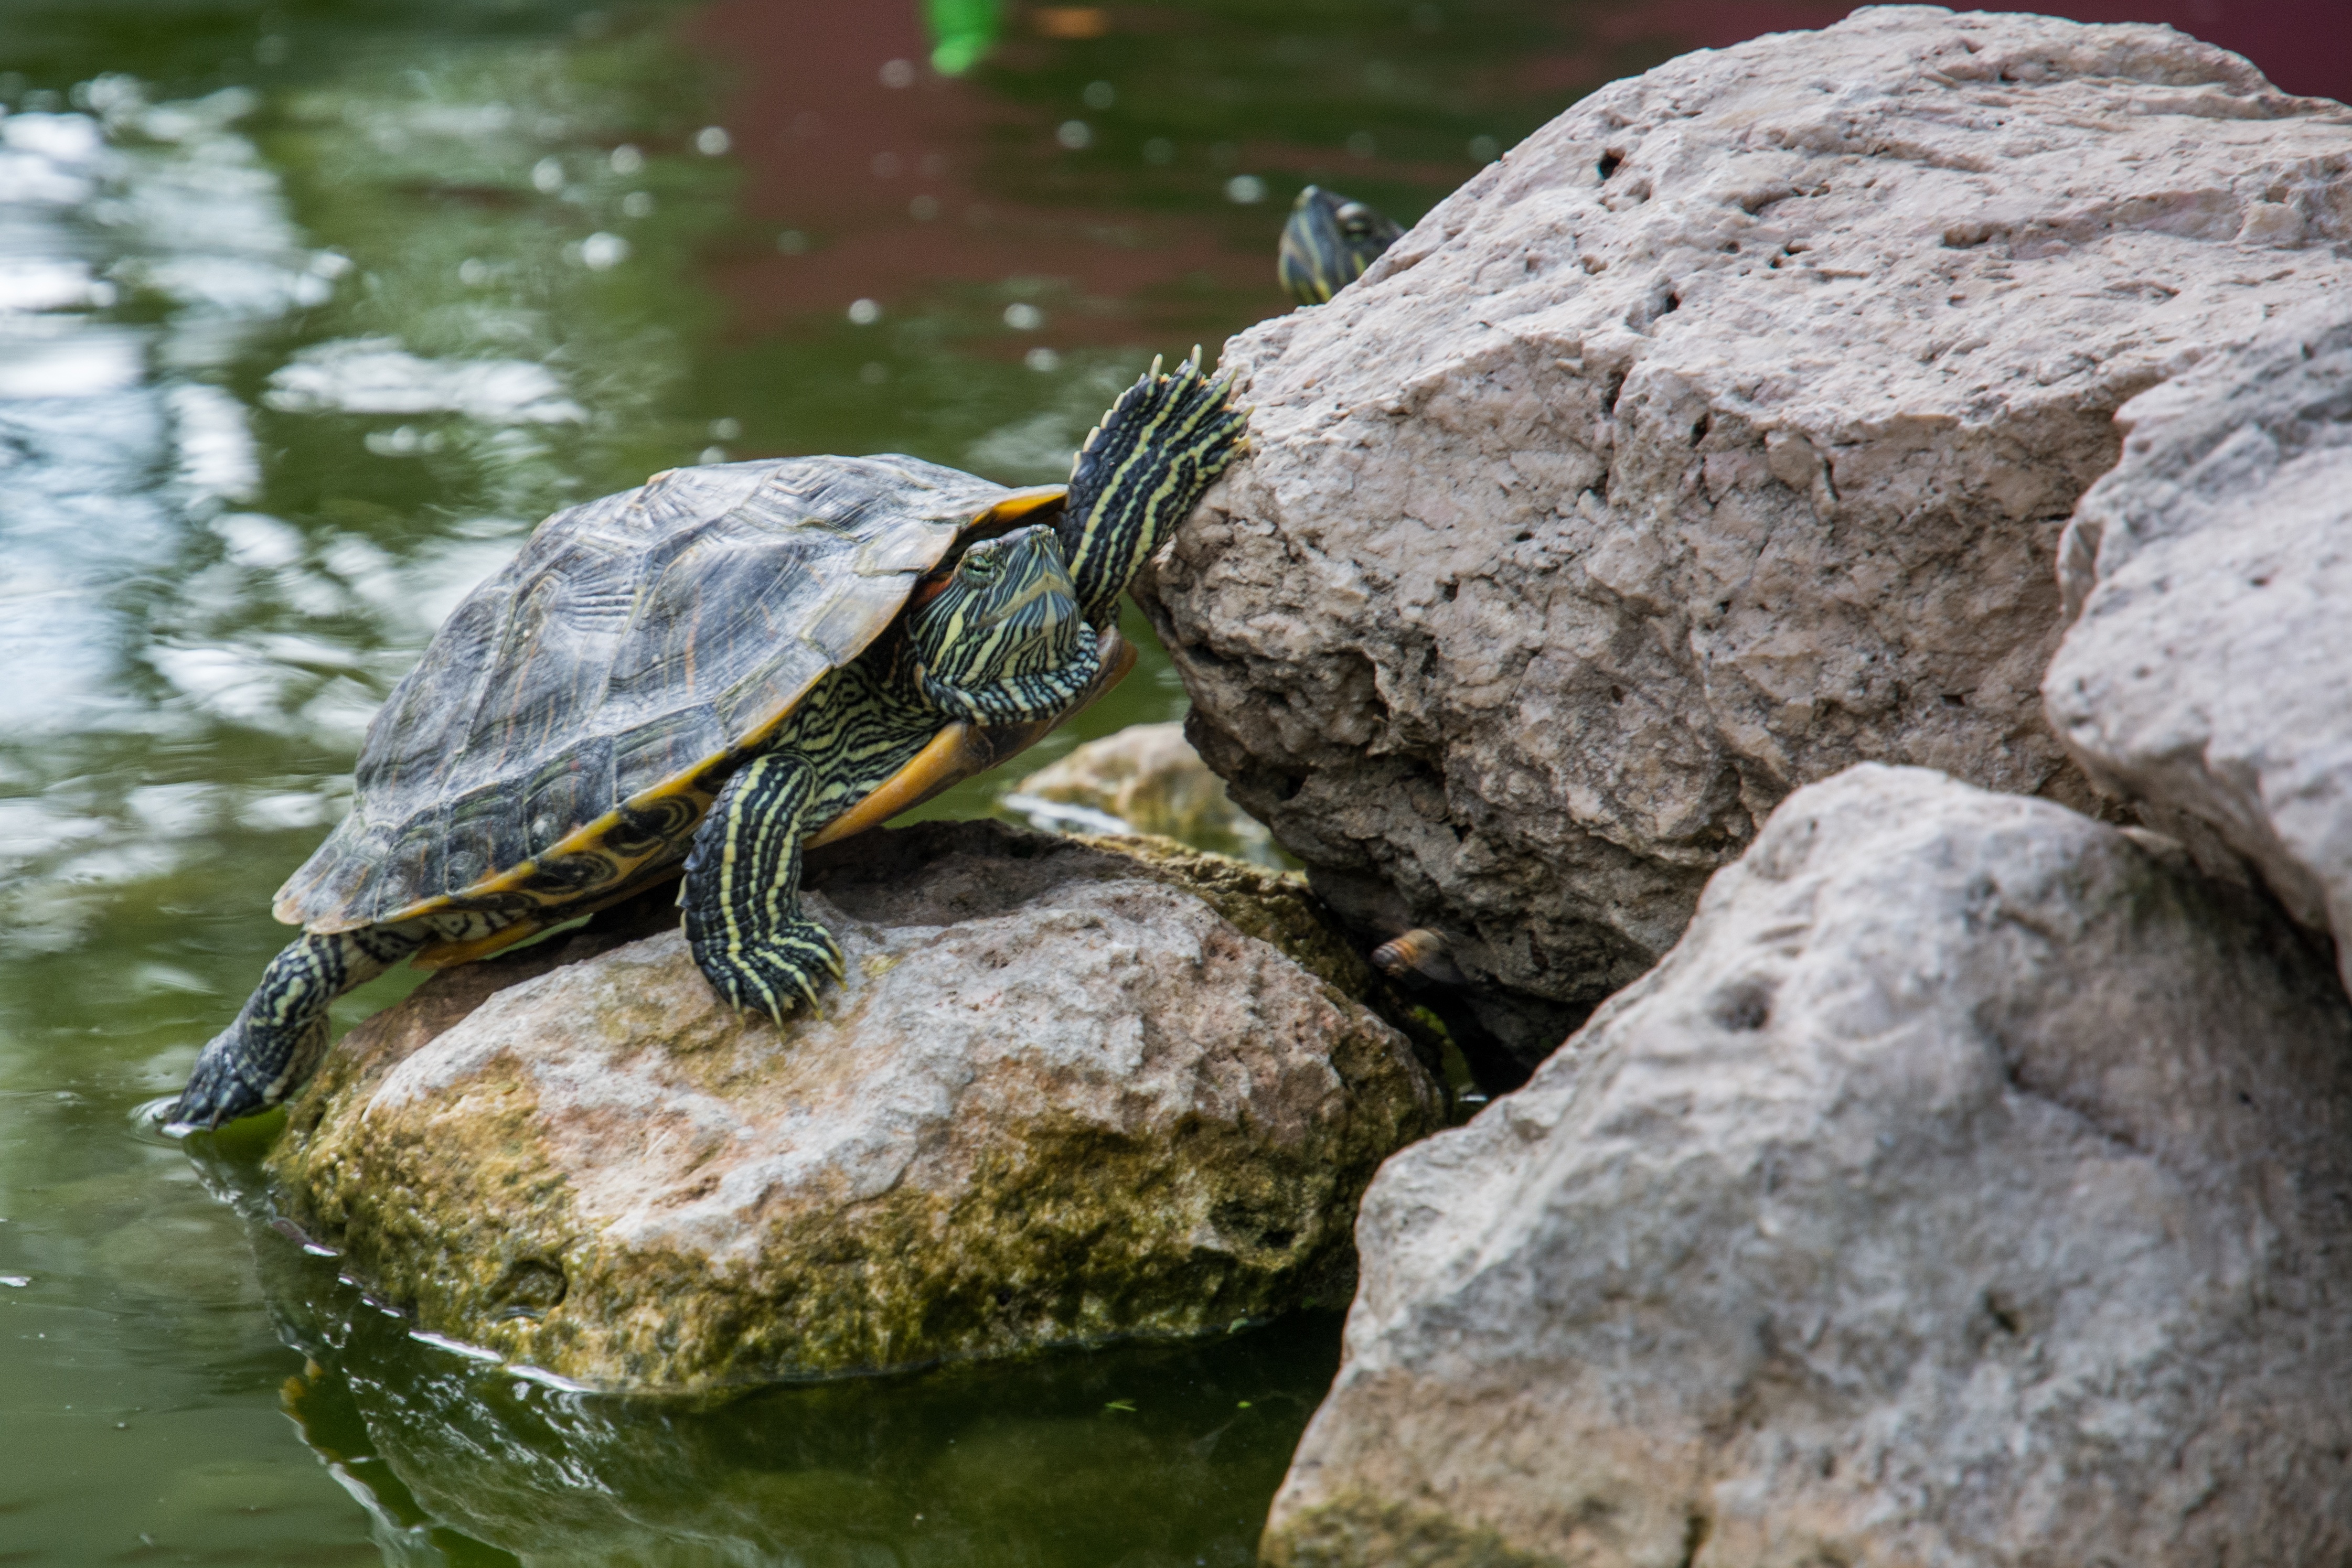
water, nature, animal, wildlife, environment, green, turtle, reptile, amphibian, fauna, shell, rocks, marine, tortoise, vertebrate